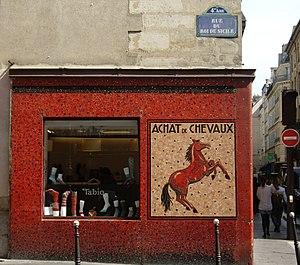
Ancienne boucherie chevaline reconvertie en 2009 en boutique Tabio, spécialiste japonais de la chaussette et du collant, à l'angle de la rue du Roi-de-Sicile et de la rue Vieille-du-Temple, Paris 4e.
L′hippophagie est une pratique alimentaire consistant à consommer de la viande de cheval. Connue depuis la Préhistoire et pratiquée par de nombreux peuples eurasiatiques durant l'Antiquité, elle est souvent associée à des pratiques rituelles païennes qui poussent l'Église catholique du Moyen Âge à la prohiber. Elle demeure lors des périodes de disette, et chez les peuples nomades comme les Mongols. Pratiquée à grande échelle en France à partir de la fin du XIXᵉ siècle, elle y a fortement baissé depuis les années 1960. Les États-Unis l'ont rendue illégale dans plusieurs États. Le scandale sanitaire de la trichinellose, les images choc des transports d'animaux de boucherie et la place symbolique et historique du cheval entretiennent une controverse, expliquant la désaffection pour l'hippophagie dans certains pays occidentaux. Les pays scandinaves, d'Asie centrale et de l'Est sont traditionnellement hippophages, par opposition aux pays anglo-saxons, considérés comme non hippophages. Les tabous alimentaires sur la viande de cheval peuvent avoir des origines culturelles ou religieuses.
Cet article recense les magasins de Paris protégés aux monuments historiques.